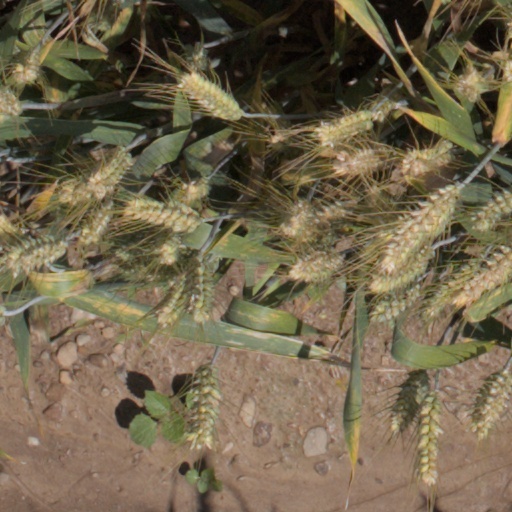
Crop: wheat